John Chrysostom

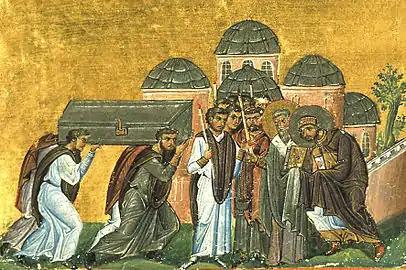
The return of the relics of Saint John Chrysostom to the Church of the Holy Apostles in Constantinople

A late medieval legend relates that, when John Chrysostom was a hermit in the desert, he was approached by a royal princess in distress. John, thinking she was a demon, at first refused to help her, but the princess convinced him that she was a Christian and would be devoured by wild beasts if she were not allowed to enter his cave. He therefore admitted her, carefully dividing the cave in two parts, one for each of them. In spite of these precautions, the sin of fornication was committed, and in an attempt to hide it the distraught John took the princess and threw her over a precipice. He then went to Rome to beg absolution, which was refused. Realising the appalling nature of his crimes, Chrysostom made a vow that he would never rise from the ground until his sins were expiated, and for years he lived like a beast, crawling on all fours and feeding on wild grasses and roots. Subsequently, the princess reappeared, alive, and suckling John's baby, who miraculously pronounced his sins forgiven. This last scene was very popular from the late 15th century onwards as a subject for engravers and artists. The theme was depicted by Albrecht Dürer around 1496, Hans Sebald Beham and Lucas Cranach the Elder, among others. Martin Luther mocked this same legend in his "Die Lügend von S. Johanne Chrysostomo" (1537) to analyse the pitfalls of the Christian Legendary (hagiography).